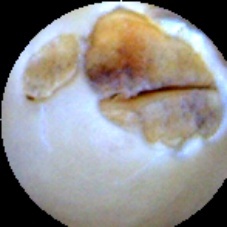
Label: Broken